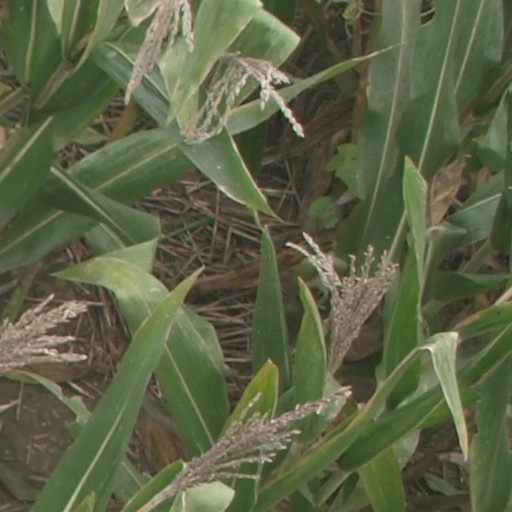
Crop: maize; corn